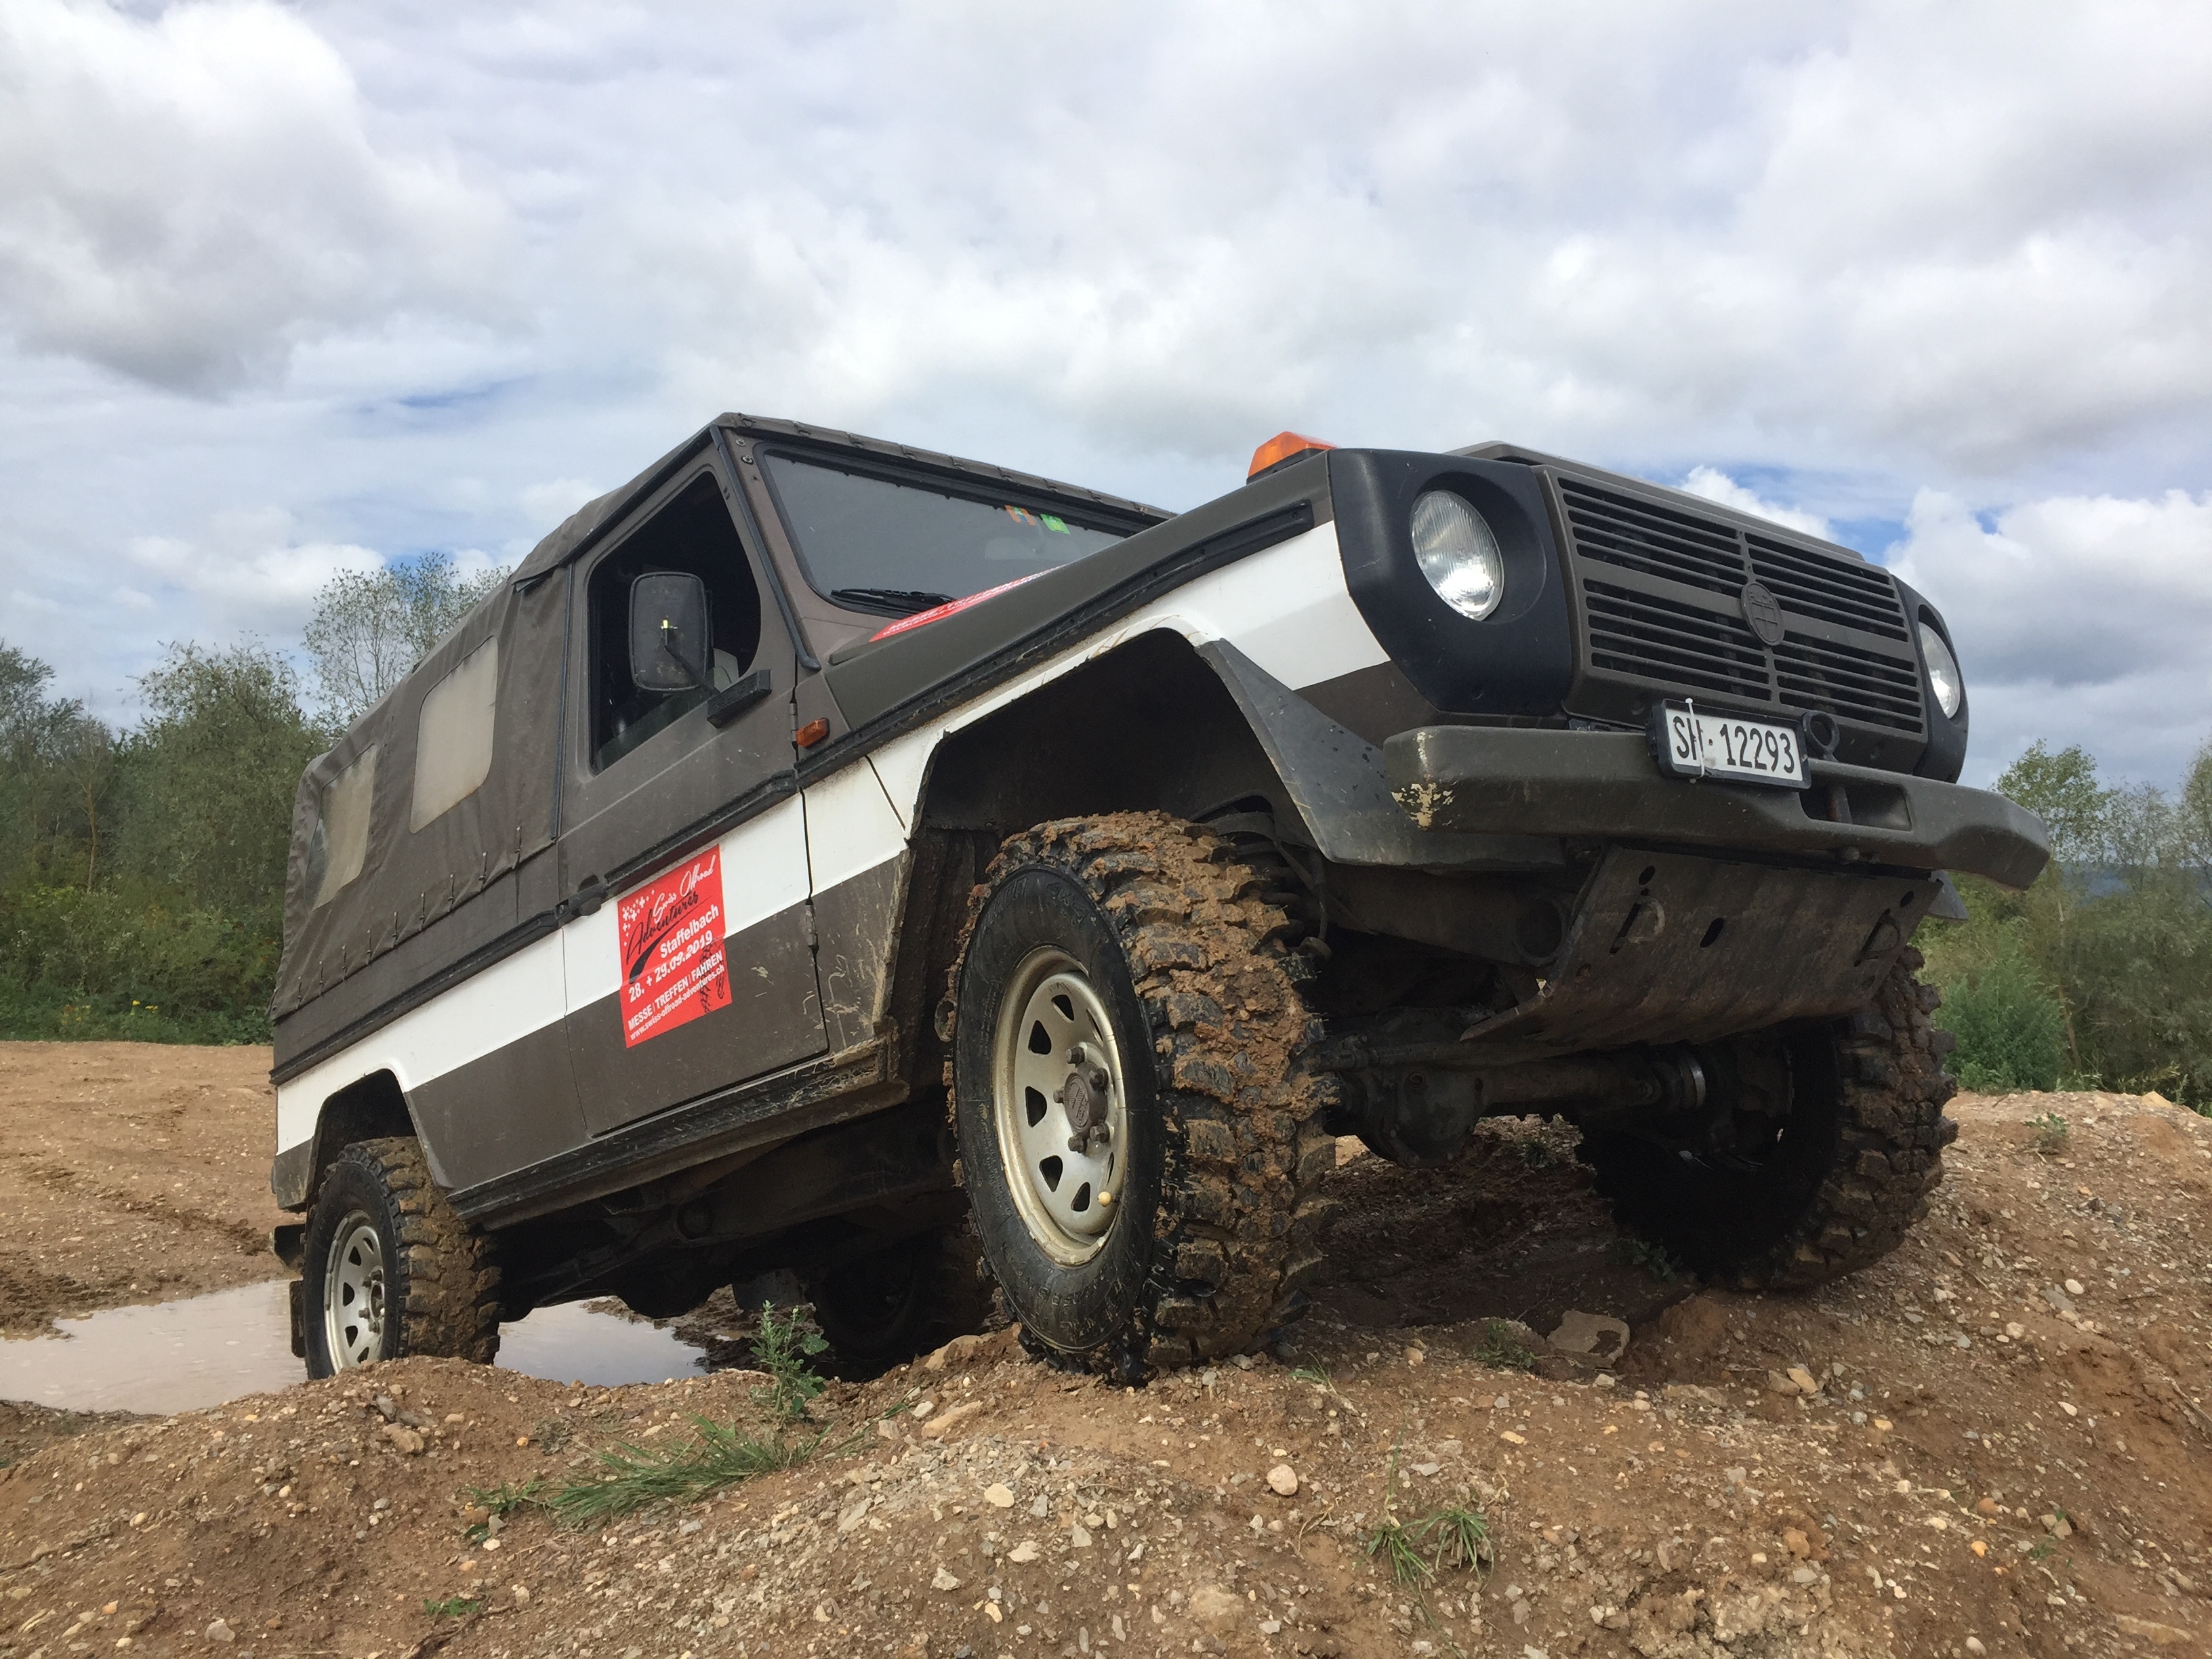
natural, land vehicle, vehicle, car, off roading, off road vehicle, Regularity rally, automotive tire, tire, bumper, sport utility vehicle, wheel, automotive wheel system, automotive exterior, mercedes benz g class, recreation, jeep, Mini SUV, fender, land rover defender, compact sport utility vehicle, off road racing